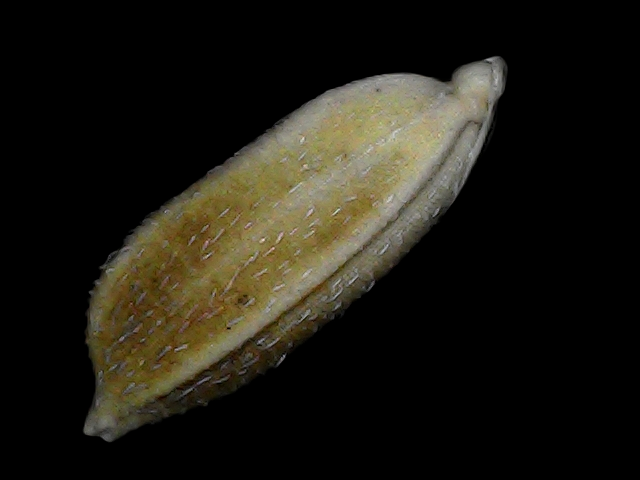
Rice variety: Bd91